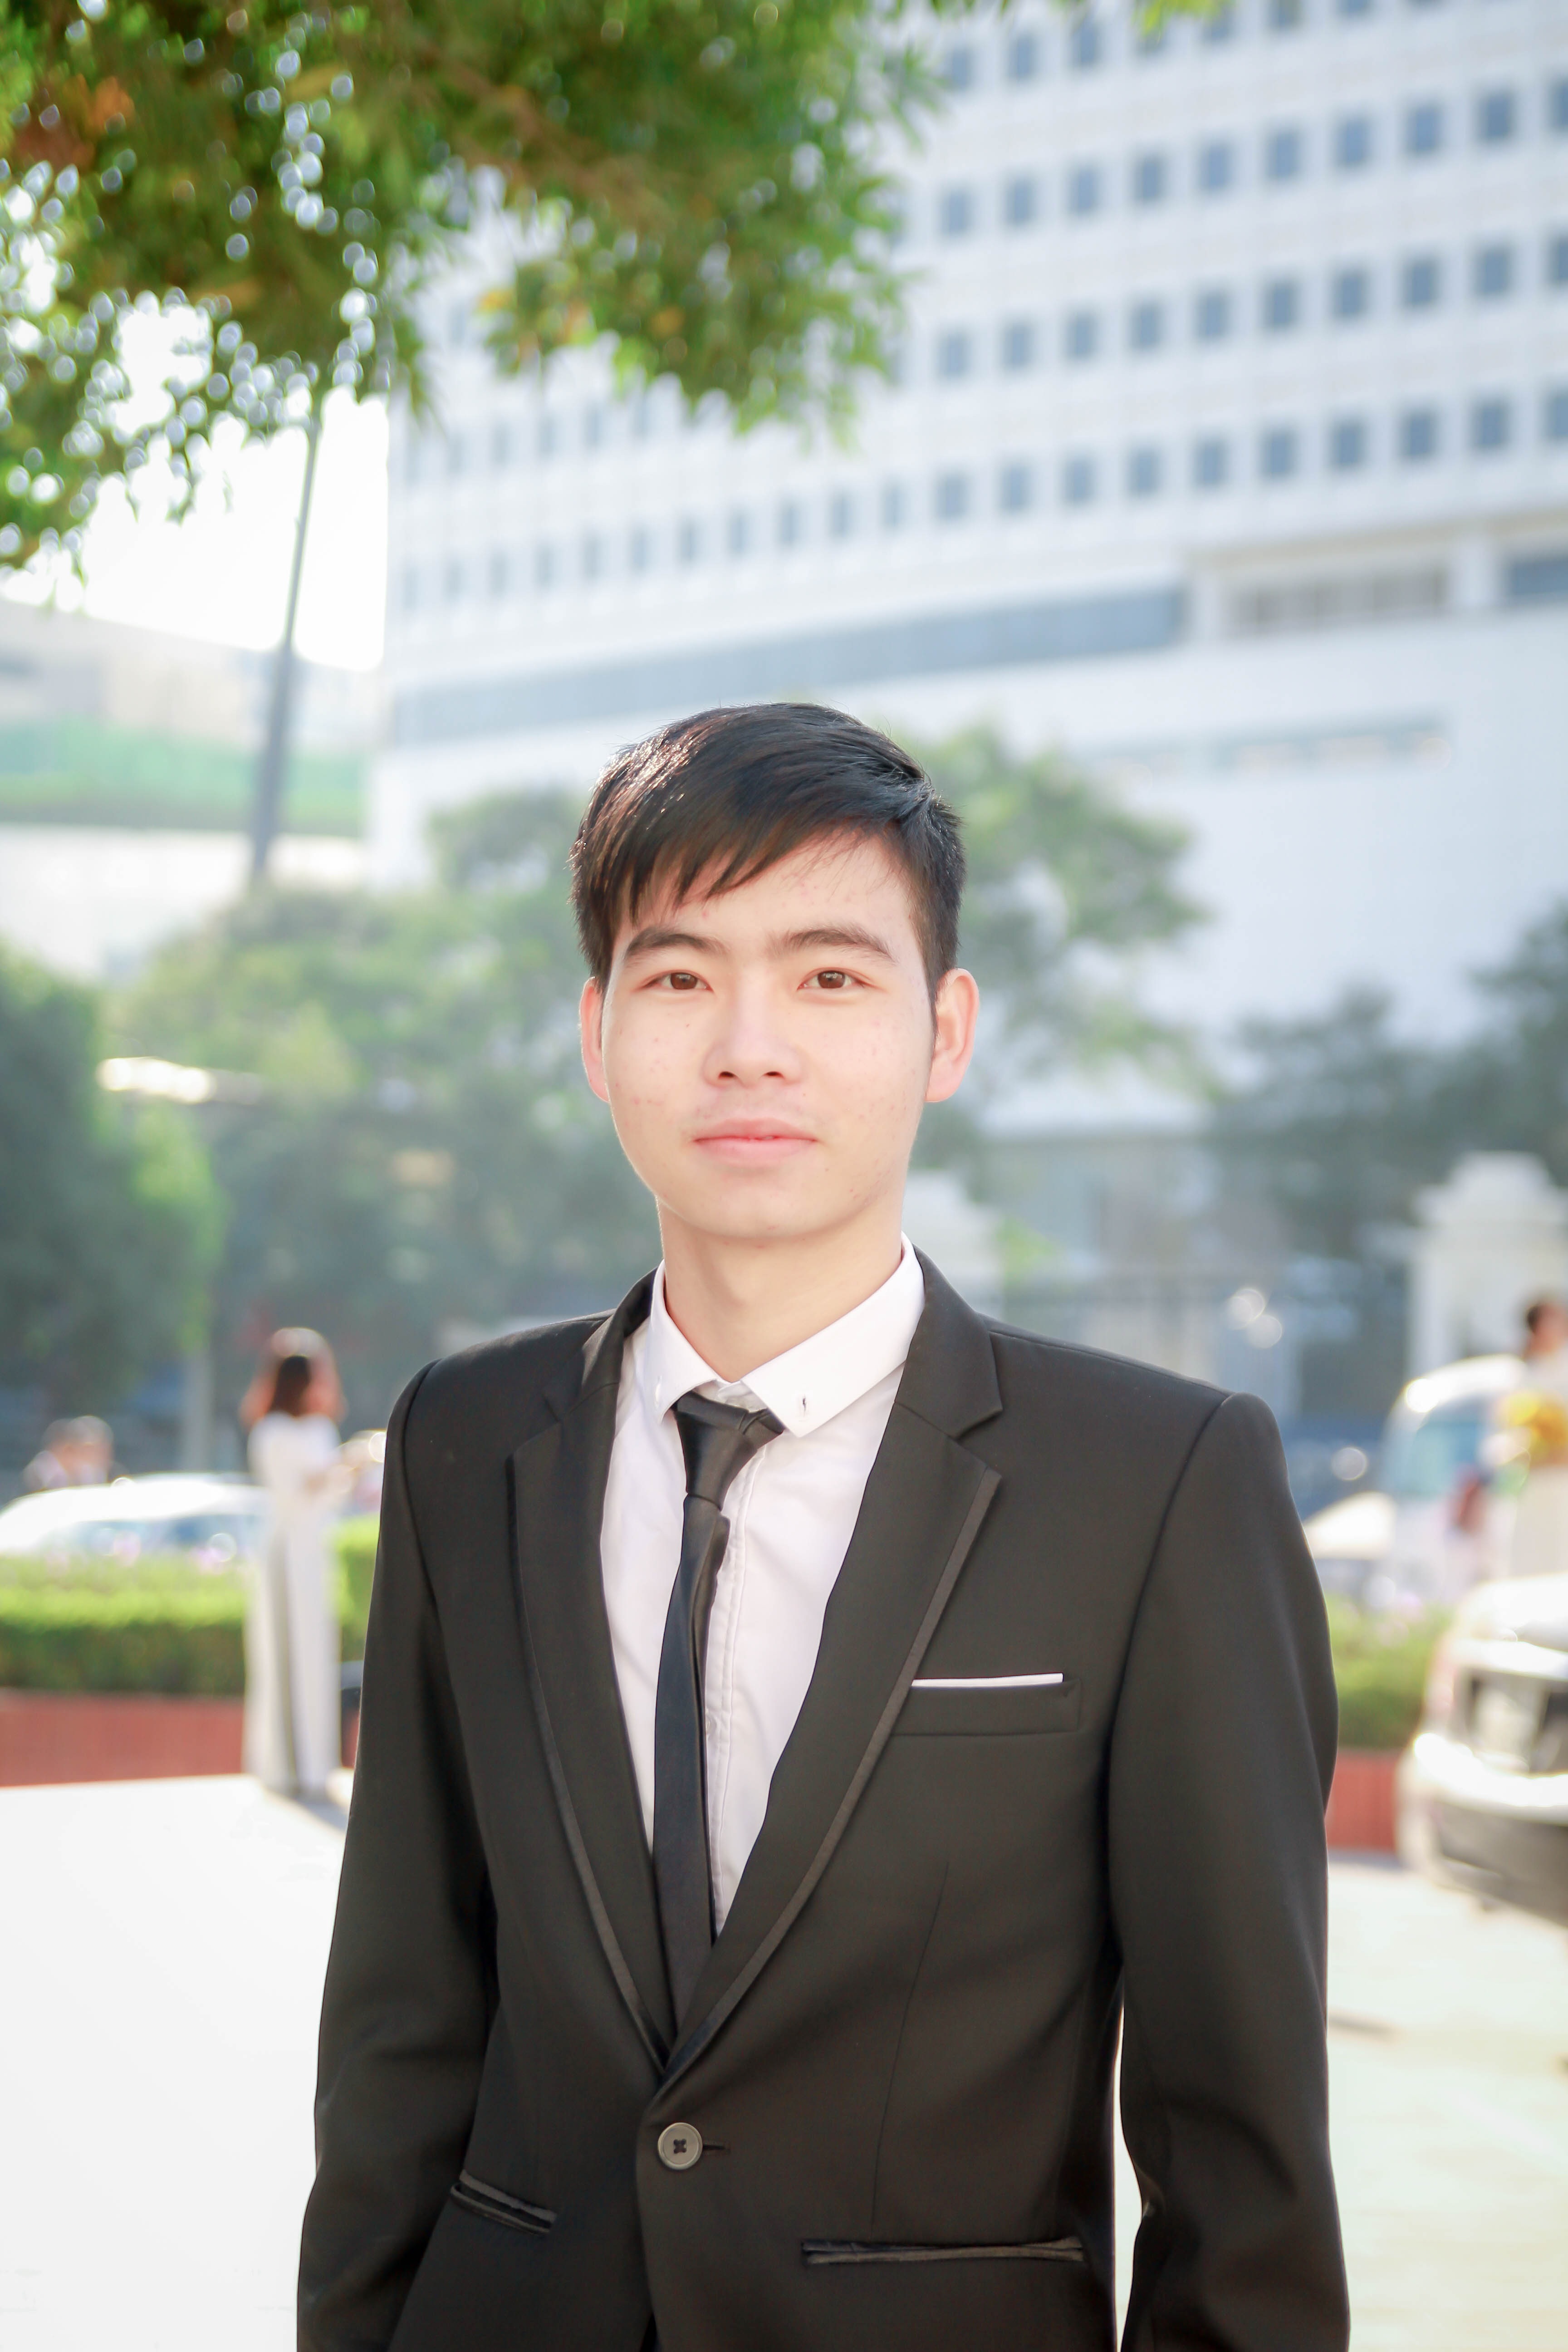
man, suit, male, clothing, groom, hairstyle, tuxedo, gentleman, students, university, formal wear, college student, ha noi national university